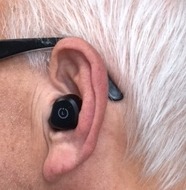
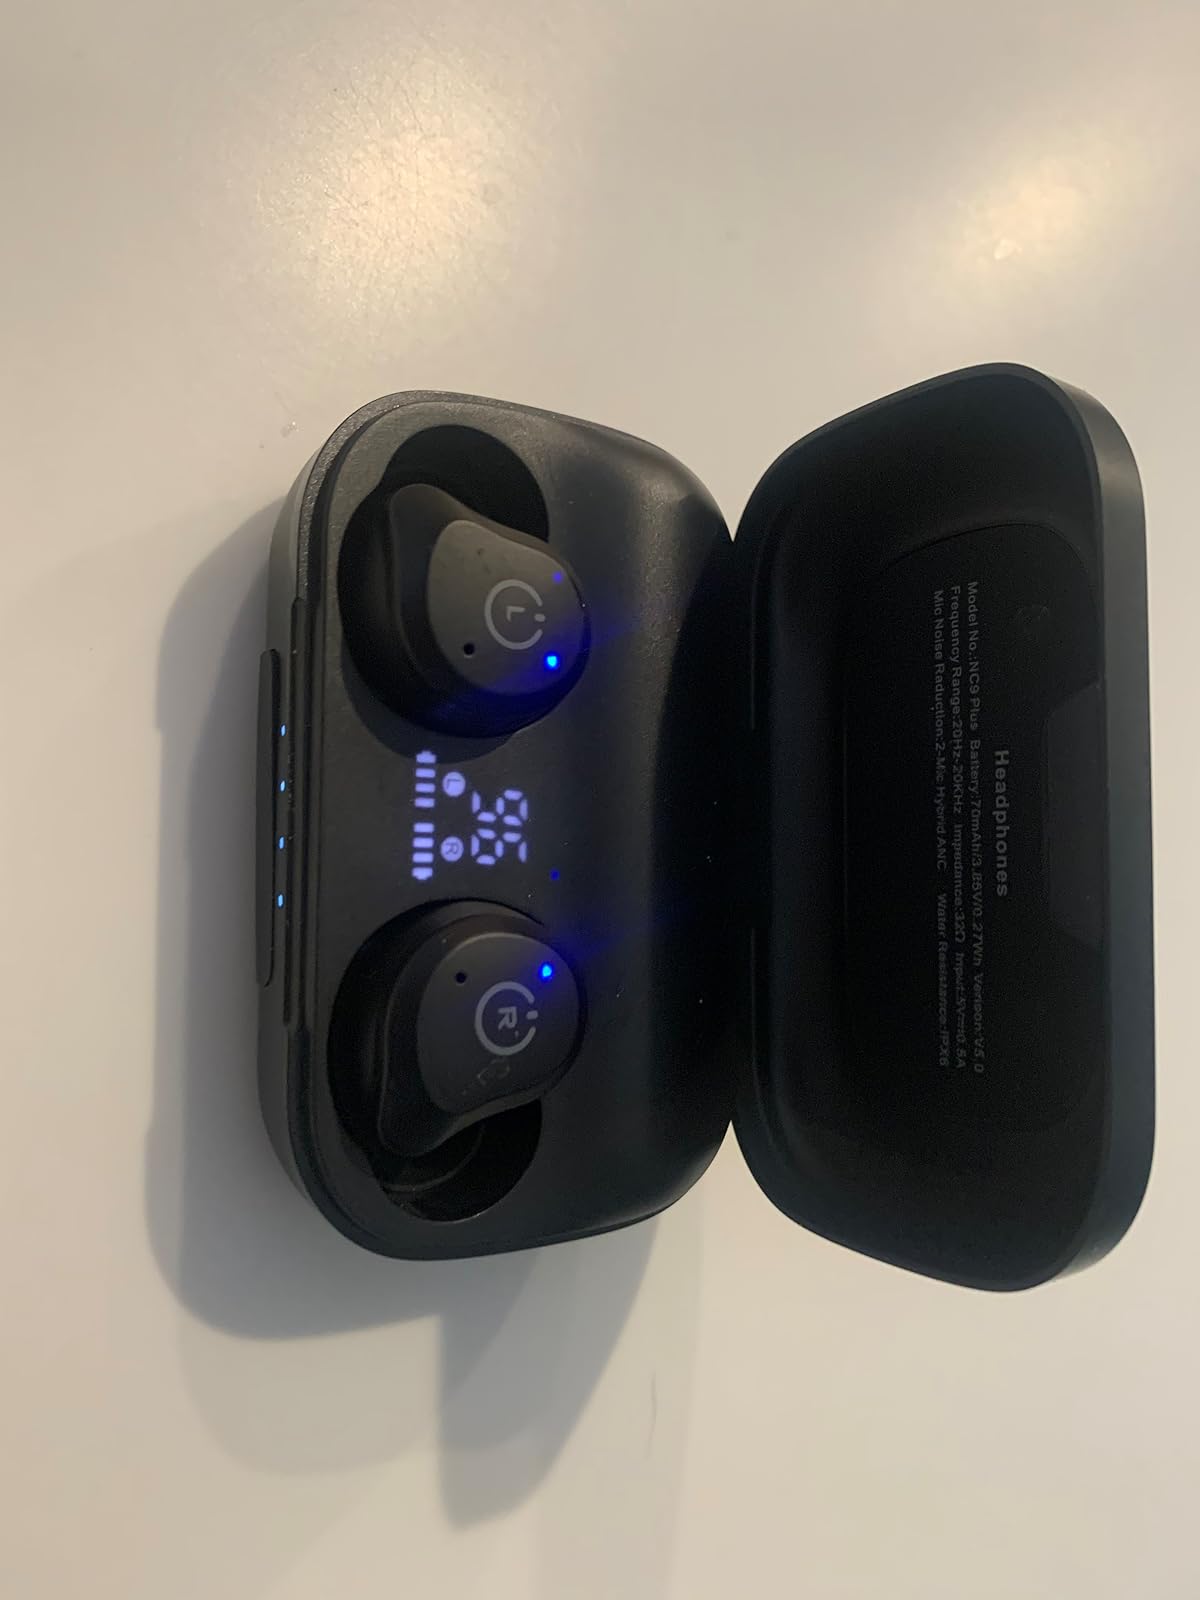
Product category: earbuds
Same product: yes